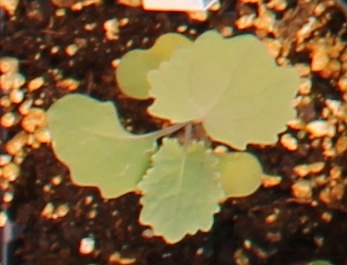
Label: Canola